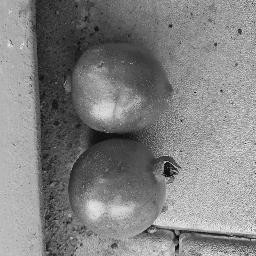
Fruit: Pomegranate
Quality: Good